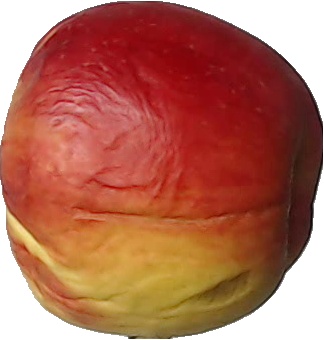
Label: apple_red_yellow_1